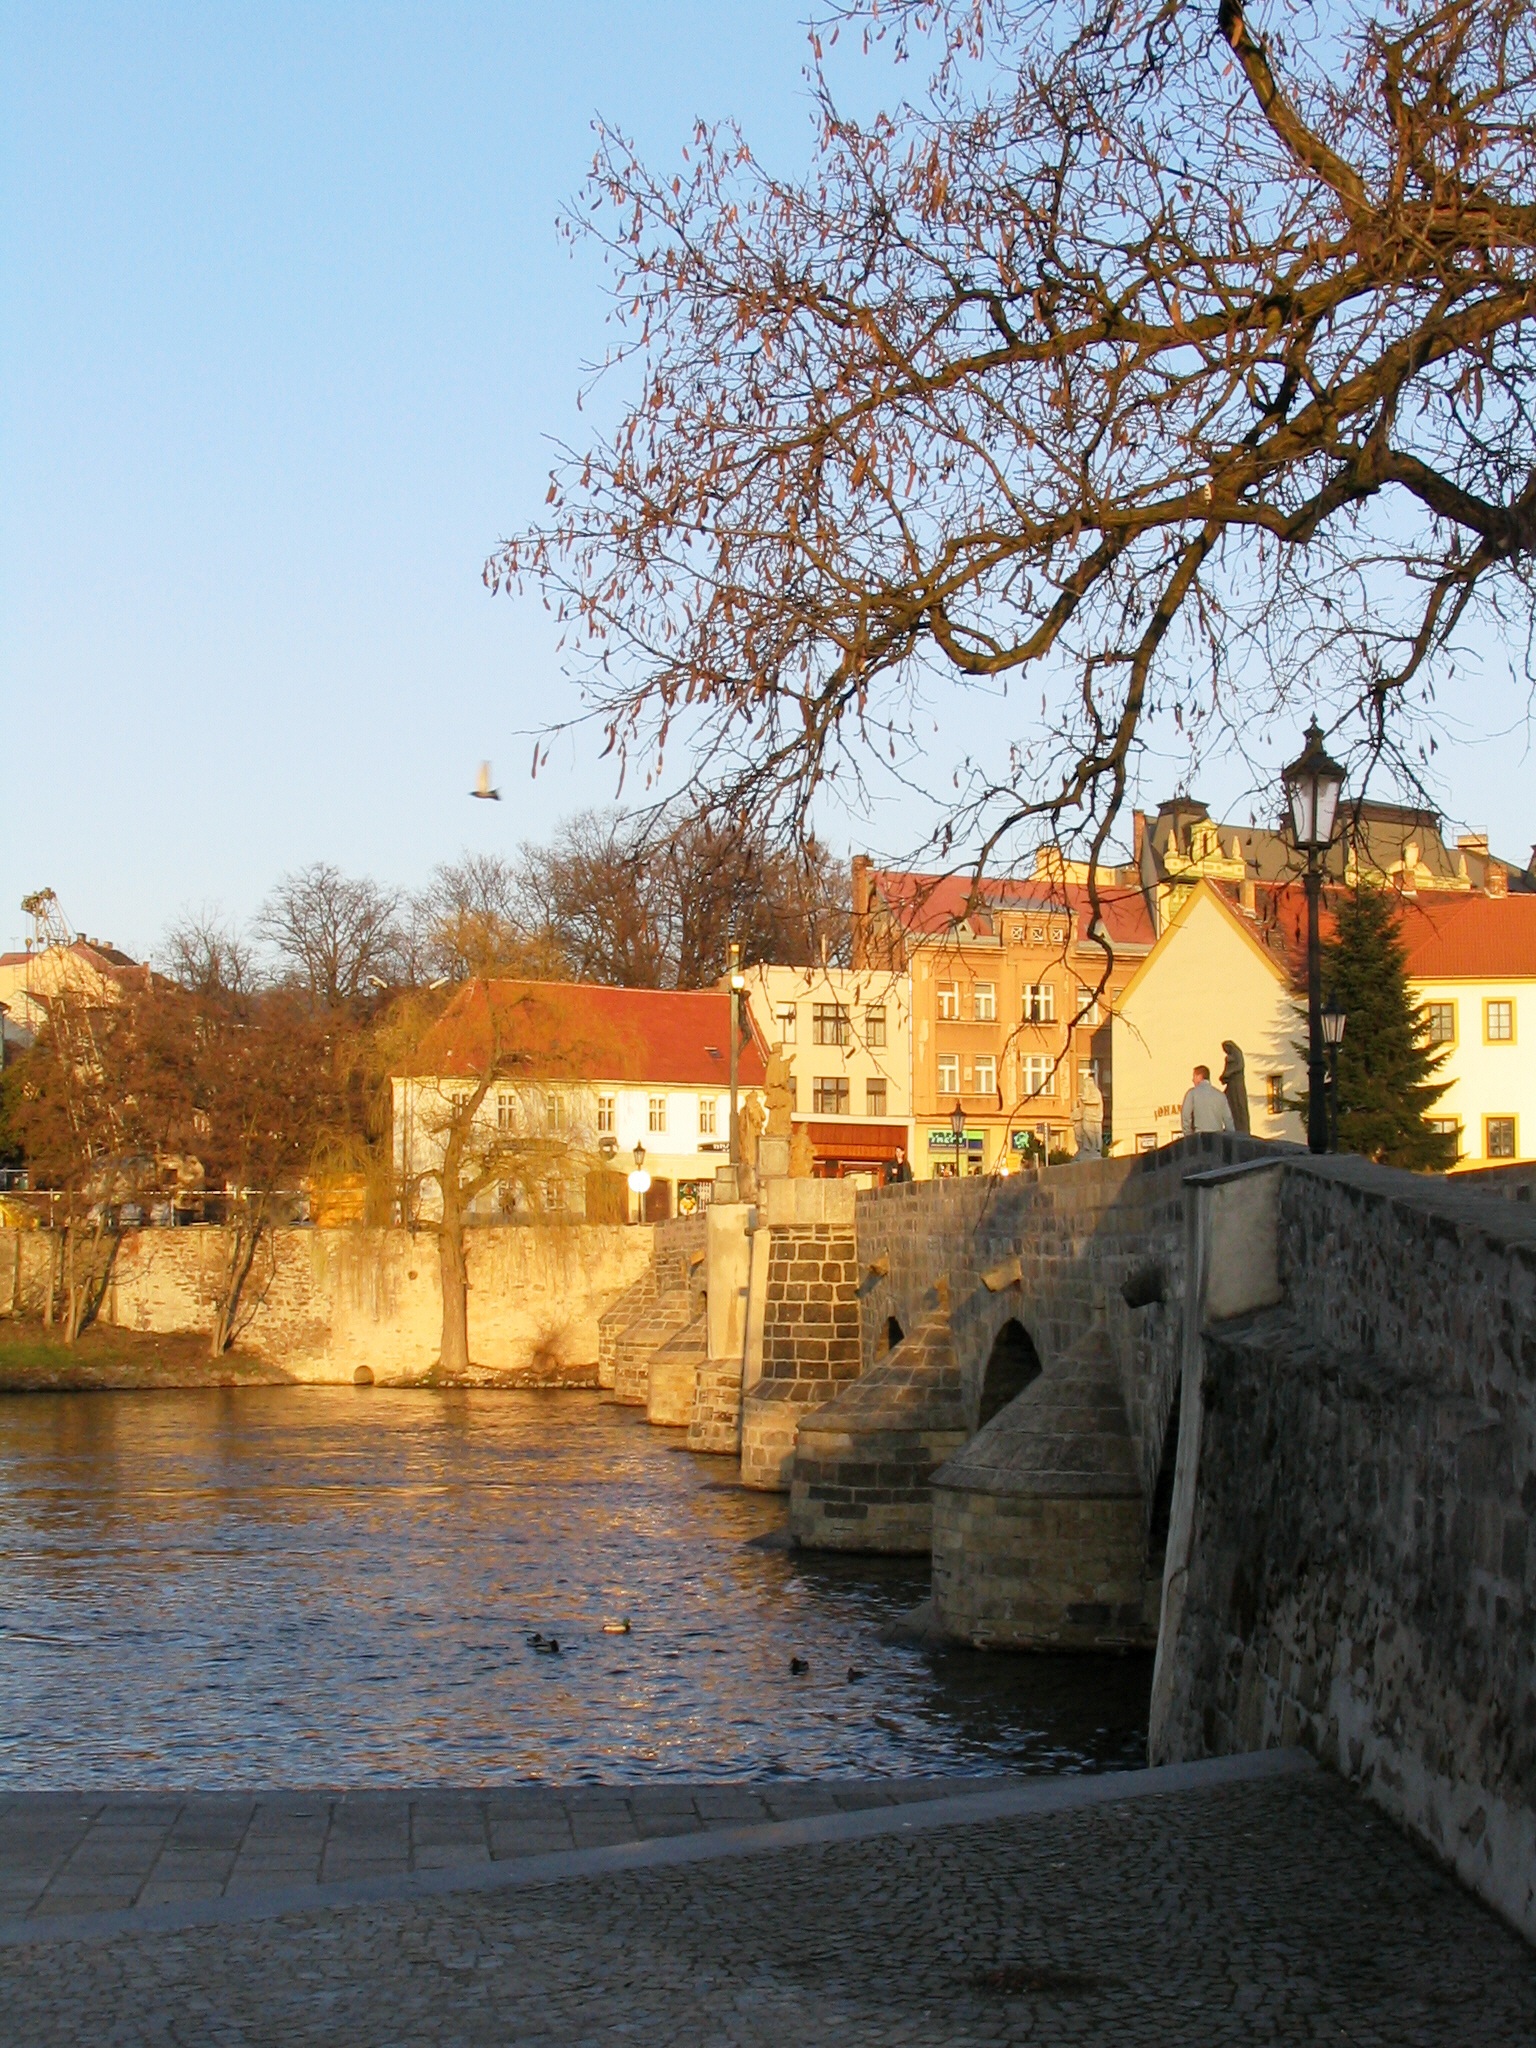
sunset, bridge, old, river, fortification, waterway, ruins, czech republic, atmospheric, south bohemia, ancient history, p sek